USS Idaho (BB-42)

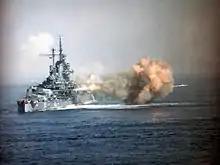
"Idaho" bombarding Okinawa in 1945

With the United States now an active participant in World War II, "Idaho" and "Mississippi" left Iceland on 9 December to rejoin the Pacific Fleet. They stopped in Norfolk before steaming through the Panama Canal and continuing on to San Francisco, where they arrived on 31 January 1942. For much of the year, "Idaho" was occupied with combat training off the coast of California. In October, she went to the Puget Sound Navy Yard to receive replacements for her worn out main battery guns. The original secondary battery of 5-inch/51 cal. guns was removed as these guns were badly needed to arm merchant ships. Further training followed until April 1943, when on the 7th she departed for the Aleutian Islands, where Japanese troops had occupied the islands of Attu and Kiska. "Idaho" served as the flagship of the bombardment and patrol force. On 11 May, US Army forces went ashore on Attu, and "Idaho" provided gunfire support for the assault. The following month, a second attack followed on Kiska, but the Japanese had already abandoned the island in July. On 7 September, "Idaho" returned to San Francisco to begin preparations for the next major amphibious assault, which shifted focus to the central Pacific.